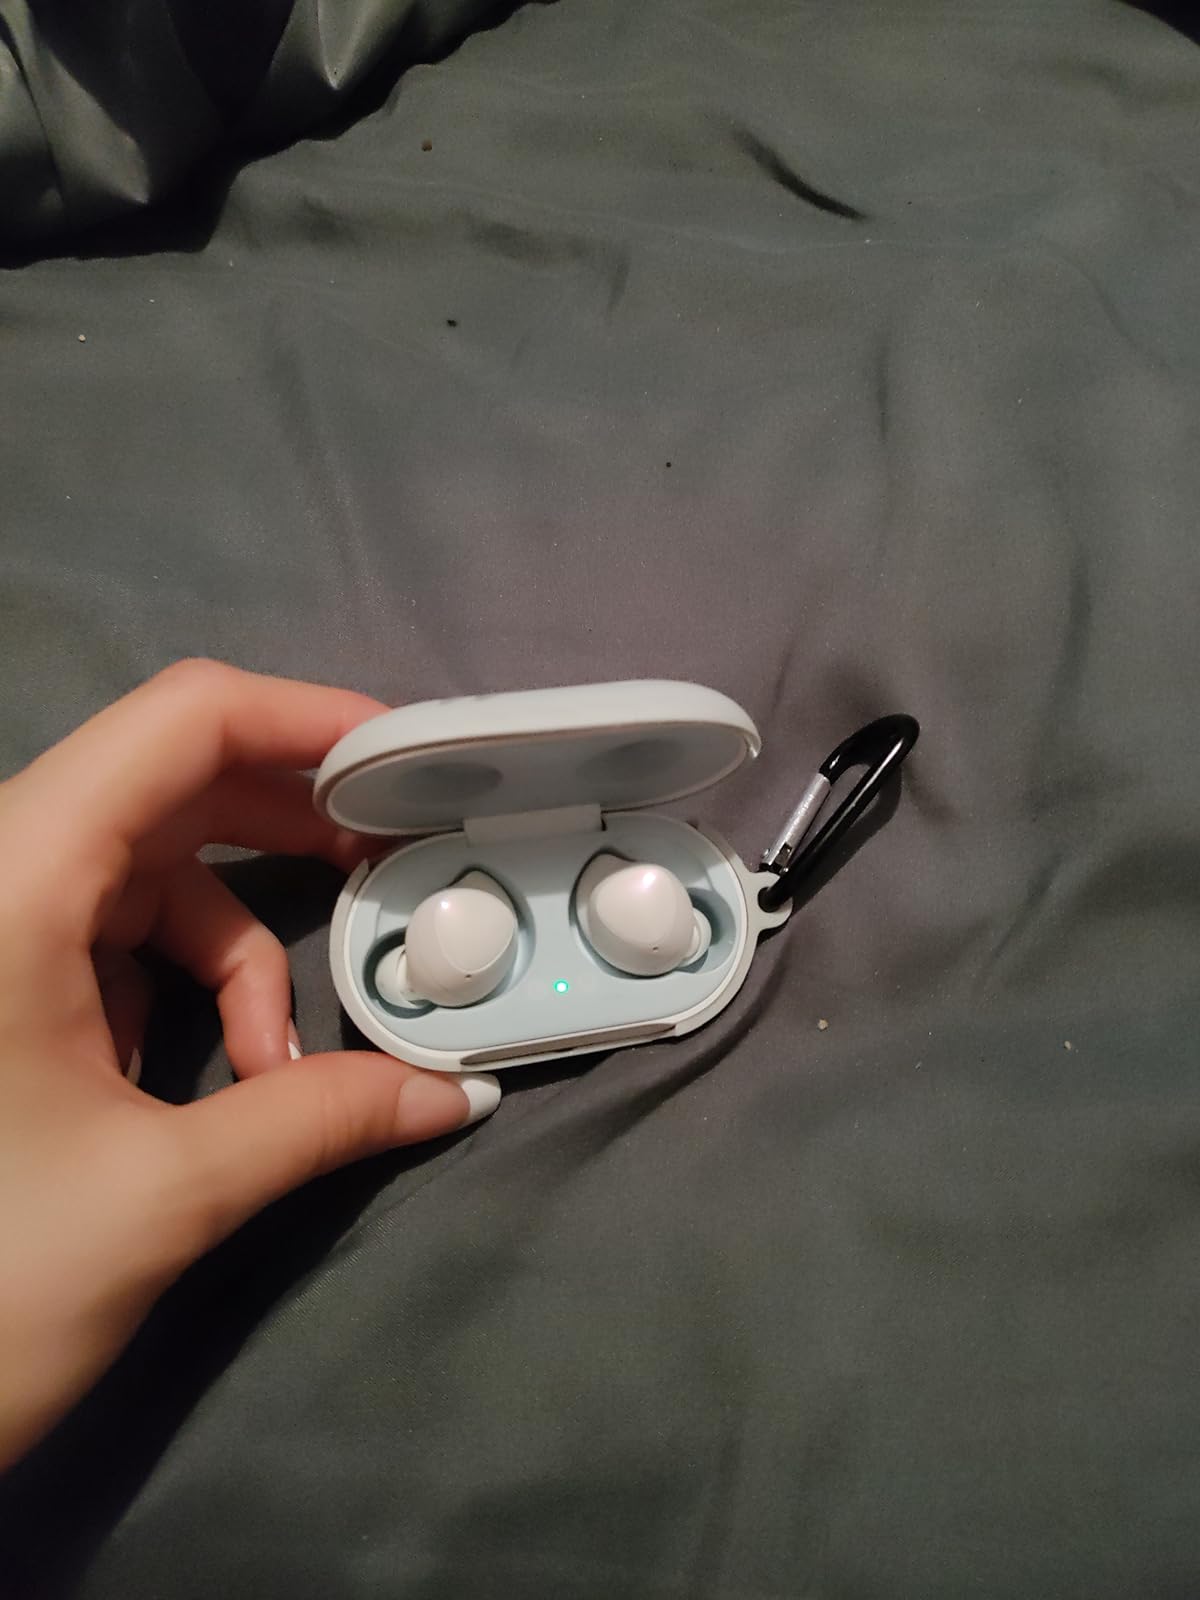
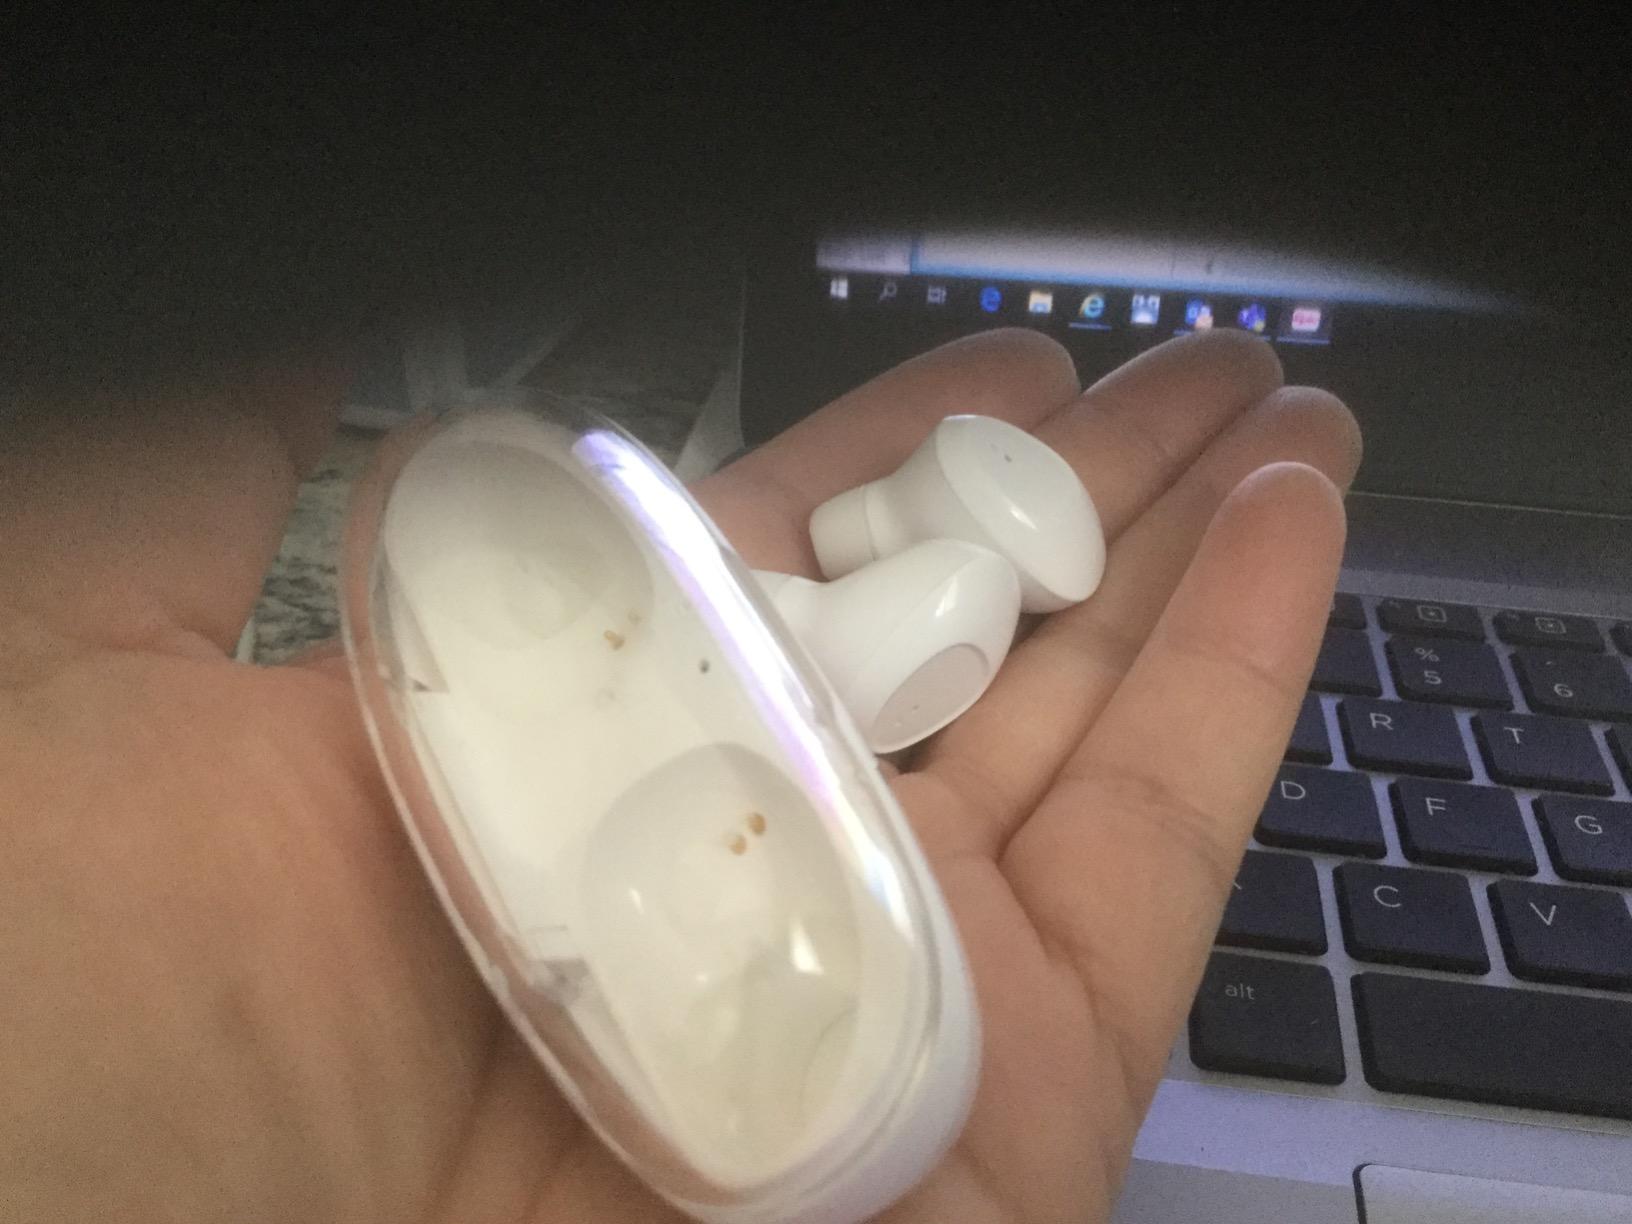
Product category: earbuds
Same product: no